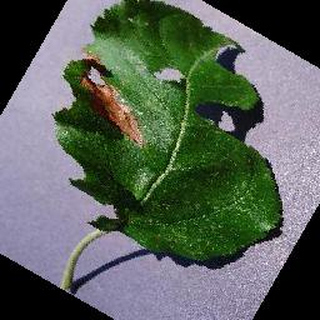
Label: apple_black_rot